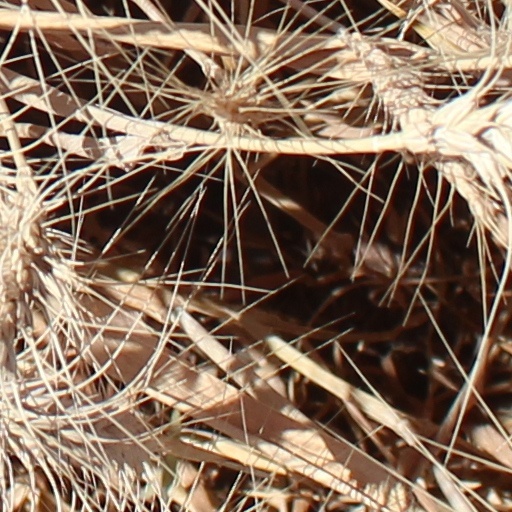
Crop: wheat